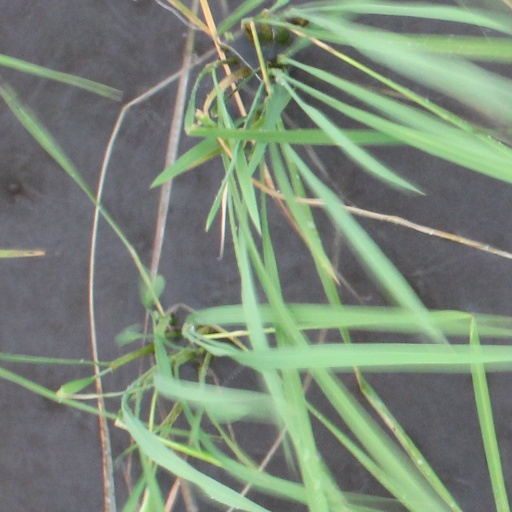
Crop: rice